Albanian–Ottoman Wars (1432–1479)

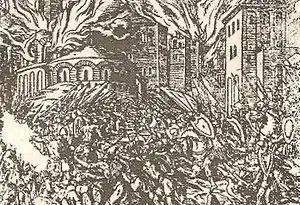
Woodcut depicting an engagement between Albanian and Ottoman forces

On 14 May 1448, an Ottoman army led by Sultan Murad II and his son Mehmed laid siege to the castle of Svetigrad. The Albanian garrison in the castle resisted the frontal assaults of the Ottoman army, while Skanderbeg harassed the besieging forces with the remaining Albanian army under his personal command. On 23 July 1448, Skanderbeg won a battle near Shkodër against a Venetian army led by Andrea Venier. In late summer 1448, due to a lack of potable water, the Albanian garrison eventually surrendered the castle with the condition of safe passage through the Ottoman besieging forces, a condition which was accepted and respected by Sultan Murad II. Primary sources disagree about the reason why the besieged had problems with the water in the castle: While Barleti and Biemmi maintained that a dead dog was found in the castle well, and the garrison refused to drink the water since it might corrupt their soul, another primary source, an Ottoman chronicler, conjectured that the Ottoman forces found and cut the water sources of the castle. Recent historians mostly concur with the Ottoman chronicler's version. Although his loss of men was minimal, Skanderbeg lost the castle of Svetigrad, which was an important stronghold that controlled the fields of Macedonia to the east. At the same time, he besieged the towns of Durazzo (modern Durrës) and Lezhë which were then under Venetian rule. In August 1448, Skanderbeg defeated Mustafa Pasha in Dibër at the battle of Oranik. Mustafa Pasha lost 3,000 men and was captured, along with twelve high officers. Skanderbeg learned from these officers that it was the Venetians who pushed the Ottomans to invade Albania. The Venetians, upon hearing of the defeat, urged to establish peace. Mustafa Pasha was soon ransomed for 25,000 ducats to the Ottomans.